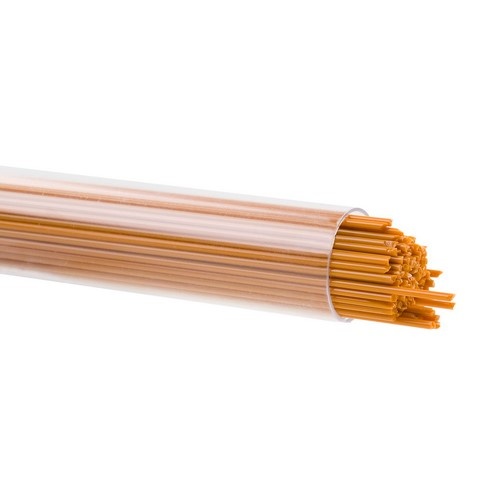
Bullseye 0329-0107 Brændt Orange Opak Stringer, 1mm
1 rør, ca. 123 stk. stringer Ø1mm, længde 445mm Burnt Orange Fås også som stringer Ø2mm og stænger Ø4-6mm Specielle egenskaber: -Kan reagere med kobberholdigt glas såsom: 1116, 1408, 1417, 0144, 0145, 0146 etc. -Kan reagere med de lyserøde/lilla toner såsom: 0301,0334, 1215, 1823 etc. -Kan reagere med hvid 0313 og 0243 -Kan reagere med sølv, såsom bladsølv *Ved Kan reagere menes at der i særlige tilfælde kan opstå reaktioner, såsom hvis glasset får usædvanlig høj toptemperatur eller usædvanlig lang holdetid. Reaktionen ses oftest som en kopperlignende kant hvor de to glas mødes. Numrene der nævnes under 'Specielle egenskaber' er numre på Bullseye Glas. Find dem ved at skrive nummeret i søgefeltet her på siden eller orienter dig i Bullseye Kataloget
Brand: TGK
Category: Arts & Entertainment > Hobbies & Creative Arts > Arts & Crafts > Art & Crafting Materials > Craft Shapes & Bases > Craft Wood & Shapes